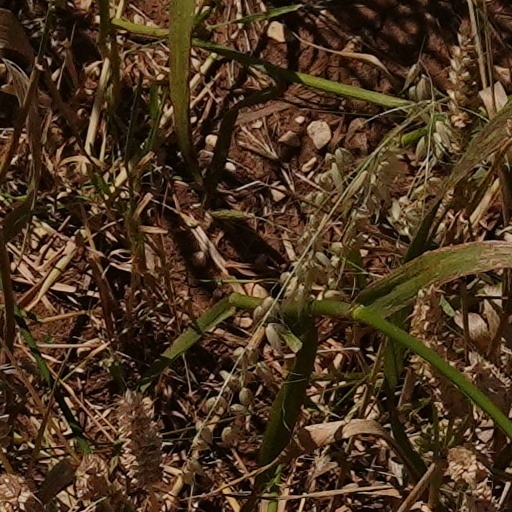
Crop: wheat